Ketzal's Corridors

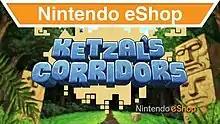

Ketzal's Corridors, known in PAL regions as SpeedThru: Potzol's Puzzle and in Japan as , is a puzzle video game developed by Keys Factory and published by Nintendo for the Nintendo 3DS. It was released on the Nintendo eShop. The game is a follow-up to Keys Factory's "ThruSpace", released on WiiWare in 2010.